Marine plastic pollution

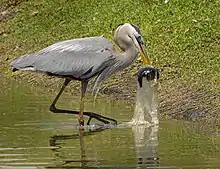
A great blue heron capturing a fish already caught in a plastic bag – birds and other wildlife regularly consume plastic when it gets entangled with or confused with food.

Plastic pollution does not only affect animals that live solely in oceans. Seabirds are also greatly affected. In 2004, it was estimated that gulls in the North Sea had an average of thirty pieces of plastic in their stomachs. Seabirds often mistake trash floating on the ocean's surface as prey. Their food sources often has already ingested plastic debris, thus transferring the plastic from prey to predator. Ingested trash can obstruct and physically damage a bird's digestive system, reducing its digestive ability and can lead to malnutrition, starvation, and death. Toxic chemicals called "polychlorinated biphenyls" (PCBs) also become concentrated on the surface of plastics at sea and are released after seabirds eat them. These chemicals can accumulate in body tissues and have serious lethal effects on a bird's reproductive ability, immune system, and hormone balance. Floating plastic debris can produce ulcers, infections and lead to death. Marine plastic pollution can even reach birds that have never been at the sea. Parents may accidentally feed their nestlings plastic, mistaking it for food. Seabird chicks are the most vulnerable to plastic ingestion since they cannot vomit up their food like the adult seabirds.